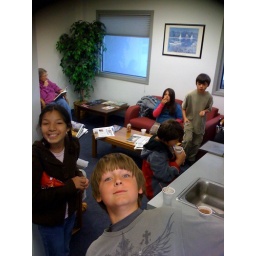
5 kids and a dog in the Service area 7hrs from home LOL